Mass Rapid Transit Master Plan in Bangkok Metropolitan Region

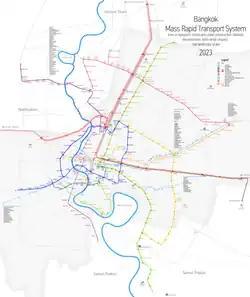
The M-Map details plans for additional rapid transit lines in Bangkok Metropolitan Region.

Today, There are two remainings from the construction of Lavalin Skytrain project: the abandoned viaduct in the middle of Phra Pok Klao Bridge (now converted into Chao Phraya Skypark), and a reserved space in the middle of Sathorn Bridge (currently used by Silom Line).